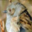
Label: bird